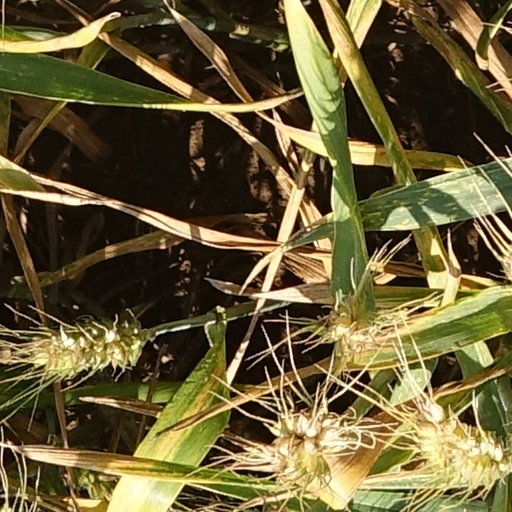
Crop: wheat